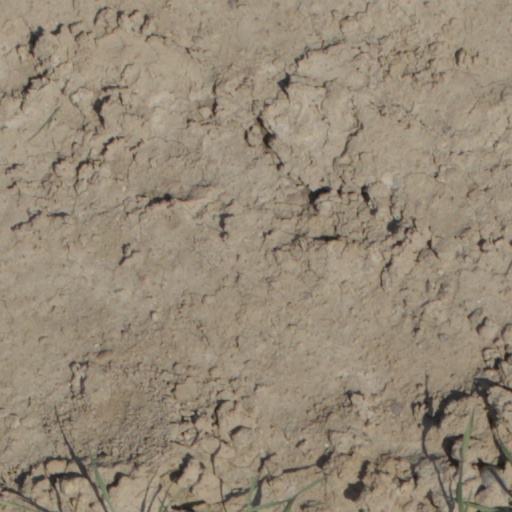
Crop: wheat